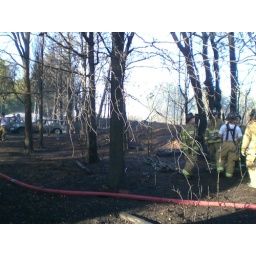
Standing near red shed looking towards field behind us. Wayne's cars in far left of pic.